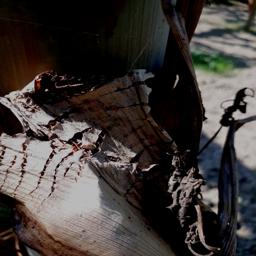
Label: BACTERIAL SOFT ROT